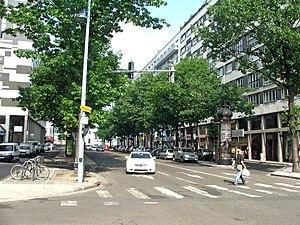
L'avenue du général de Gaulle au Mans, permettant de faire joindre la place de la république et l'avenue Bollée, axe majeur à l'est de la ville.
Les boulevards intérieurs sont un ensemble d'avenues, de boulevards et de rues permettant de circuler à l'intérieur de la ville du Mans, sans passer par les boulevards extérieurs. Ils permettent de contourner les centres des 32 quartiers du Mans, et notamment du centre ville commercial et du centre historique. L'histoire de la voirie intérieure est liée au projet du schéma directeur d'aménagement et d'urbanisme du Mans élaboré en 1972.